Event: Typhoon Ruby
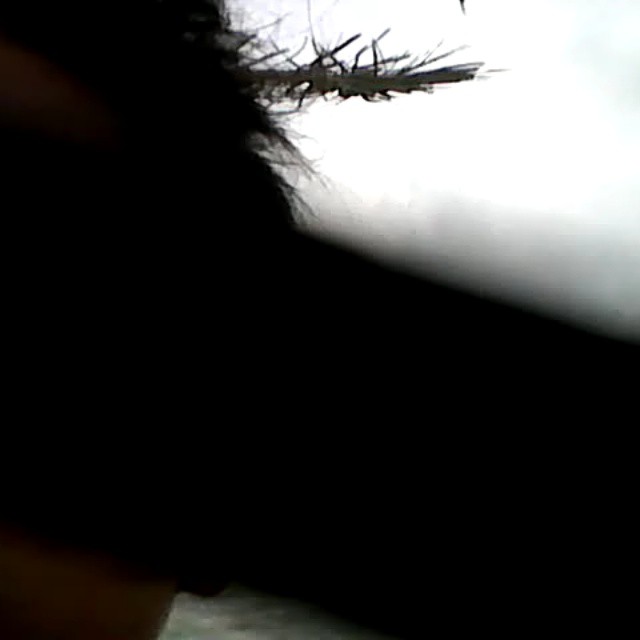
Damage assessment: no_damage